Marco Pogo

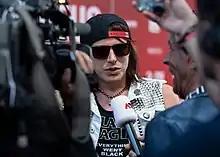
Wlazny at the Amadeus Austrian Music Awards 2019

Wlazny was born in Vienna in 1986. He played guitar from childhood and began making music professionally at the age of 16. In 2003 he became vocalist and bassist for The Gogets and adopted his stage name, Marco Pogo. In 2005, he graduated from secondary school in Hollabrunn and began studying medicine at the Medical University of Vienna. He completed his thesis in 2012 on the effectiveness and tolerability of azithromycin.